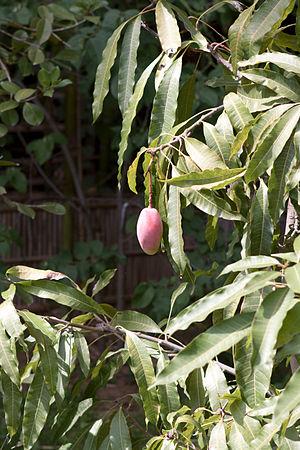
Goyavier (Psidium guineense) à la bambouseraie de Prafrance (Gard, France).